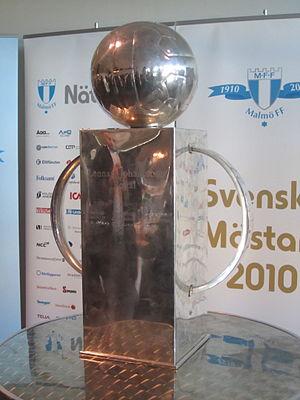
Le championnat de Suède de football est une compétition de football qui constitue le premier échelon pour ce sport en Suède. Il est créé en 1924 pour remplacer la Svenska Mästerskapet, compétition disputée depuis 1896 dont les vainqueurs sont rétroactivement considérés comme champions de Suède.